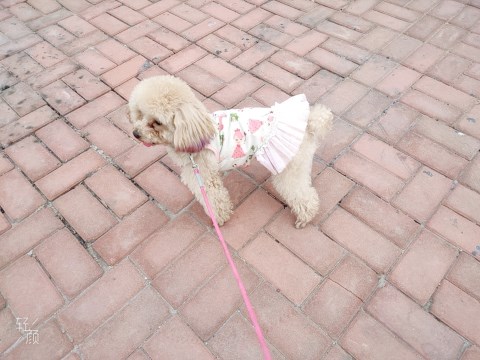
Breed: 7449-n000128-teddy